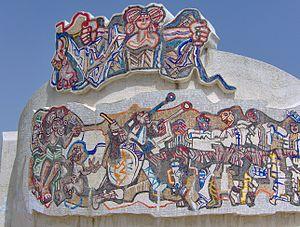
Kotchani ou Kočani, est une municipalité et une petite ville de l'est de la Macédoine du Nord, à 120 km de Skopje. La municipalité comptait 38 092 habitants en 2002. La ville en elle-même regroupait 28 330 habitants, le reste de la population étant réparti dans les villages alentour. Kotchani est surnommée la « ville du riz et de l'eau » à cause de sa tradition de riziculture et de station thermale. Elle a également la réputation d'être la ville la plus propre de Macédoine.